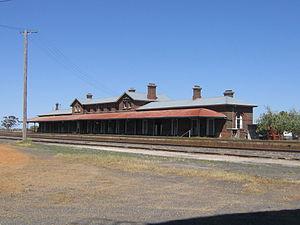
Serviceton est un hameau de l'ouest de l'État de Victoria en Australie près de la frontière avec l'Australie-Méridionale